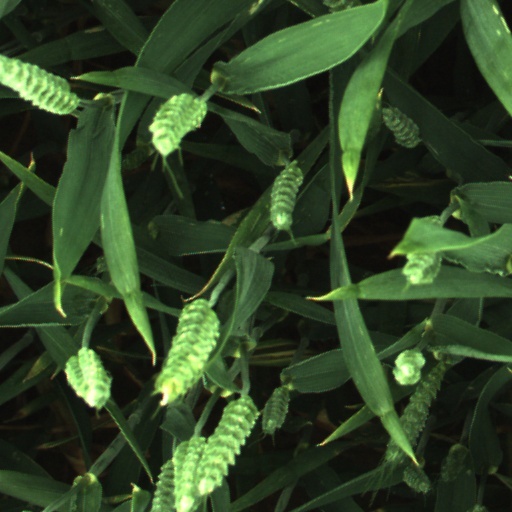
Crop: wheat